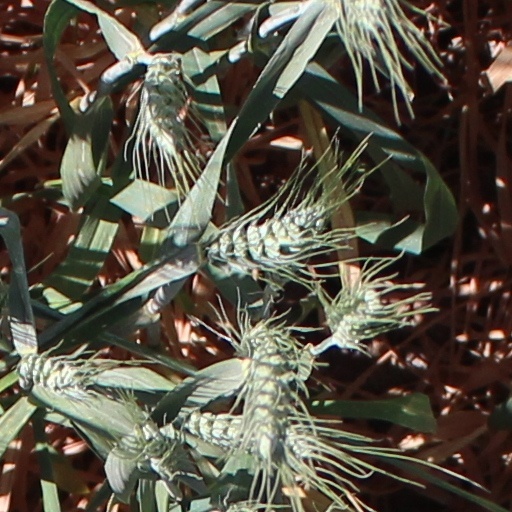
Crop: wheat